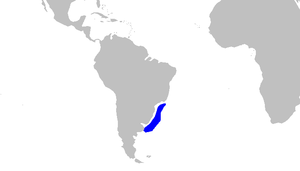
Squatina guggenheim est une espèce de requins.